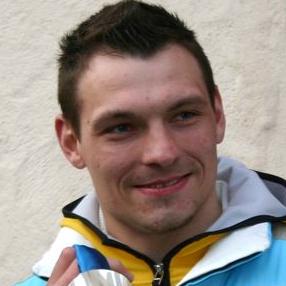
Age: 24